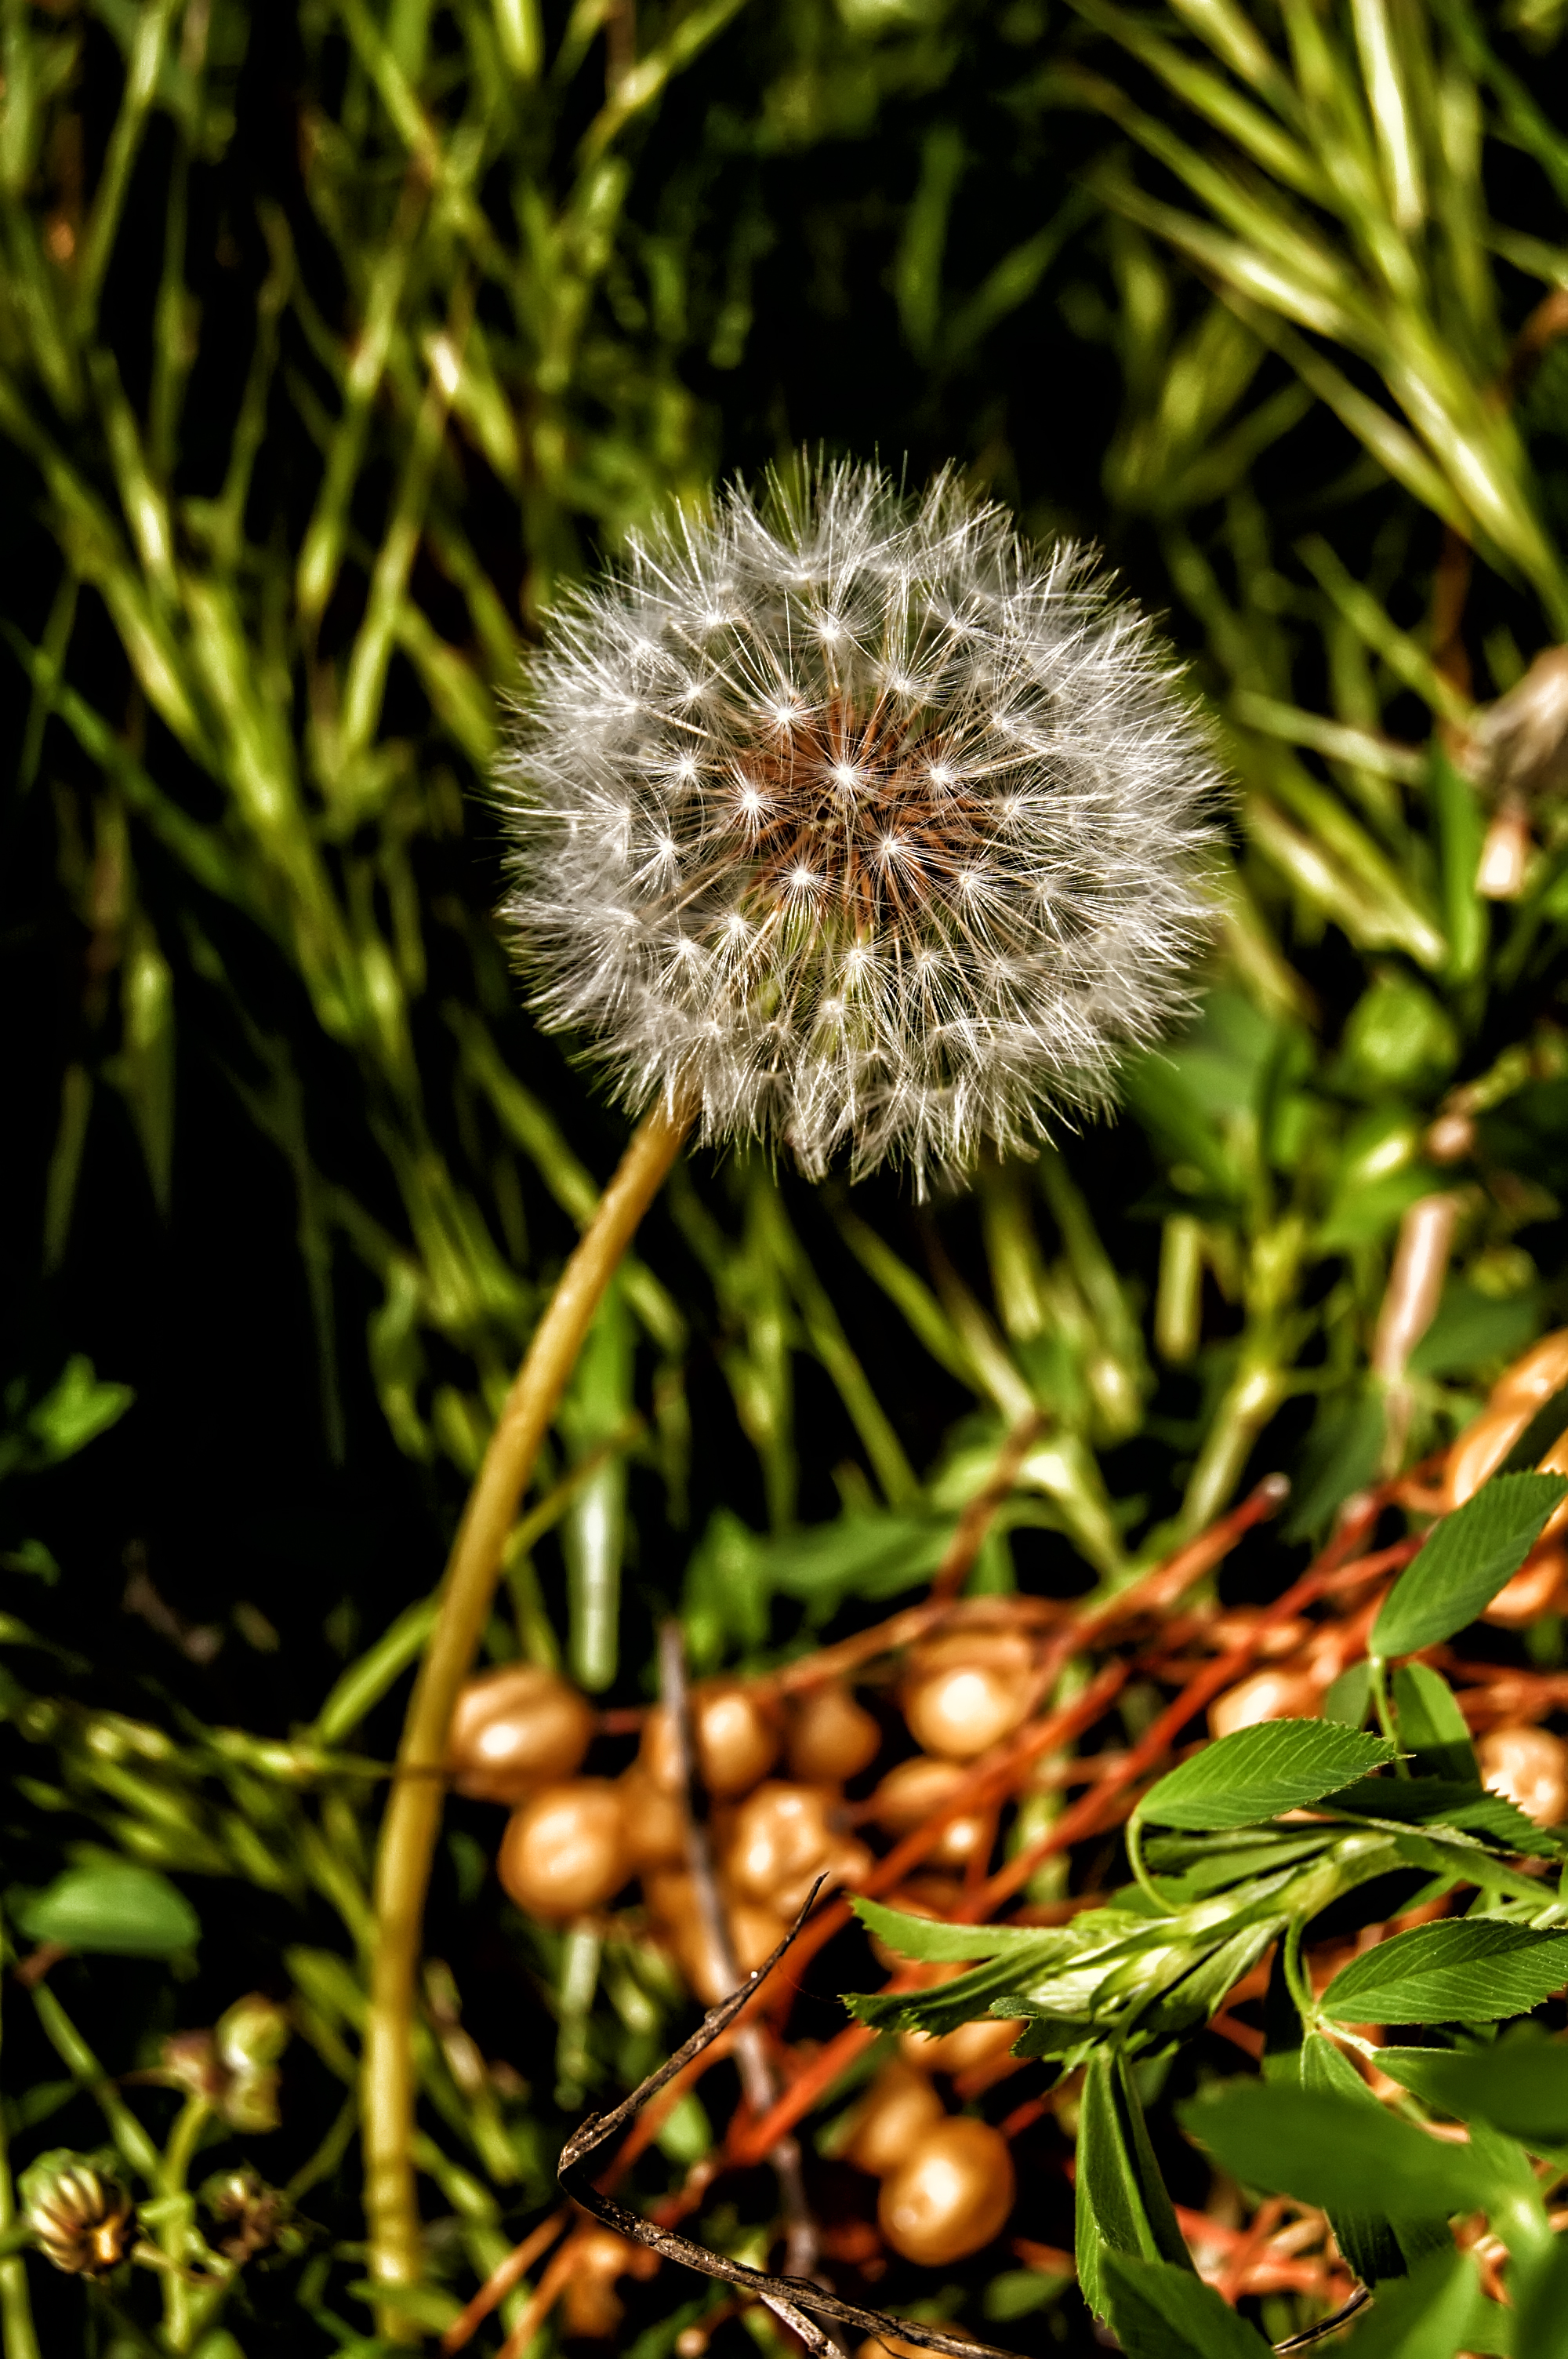
grass, plant, dandelion, flower, spring, flora, plant stem